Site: brandenburg
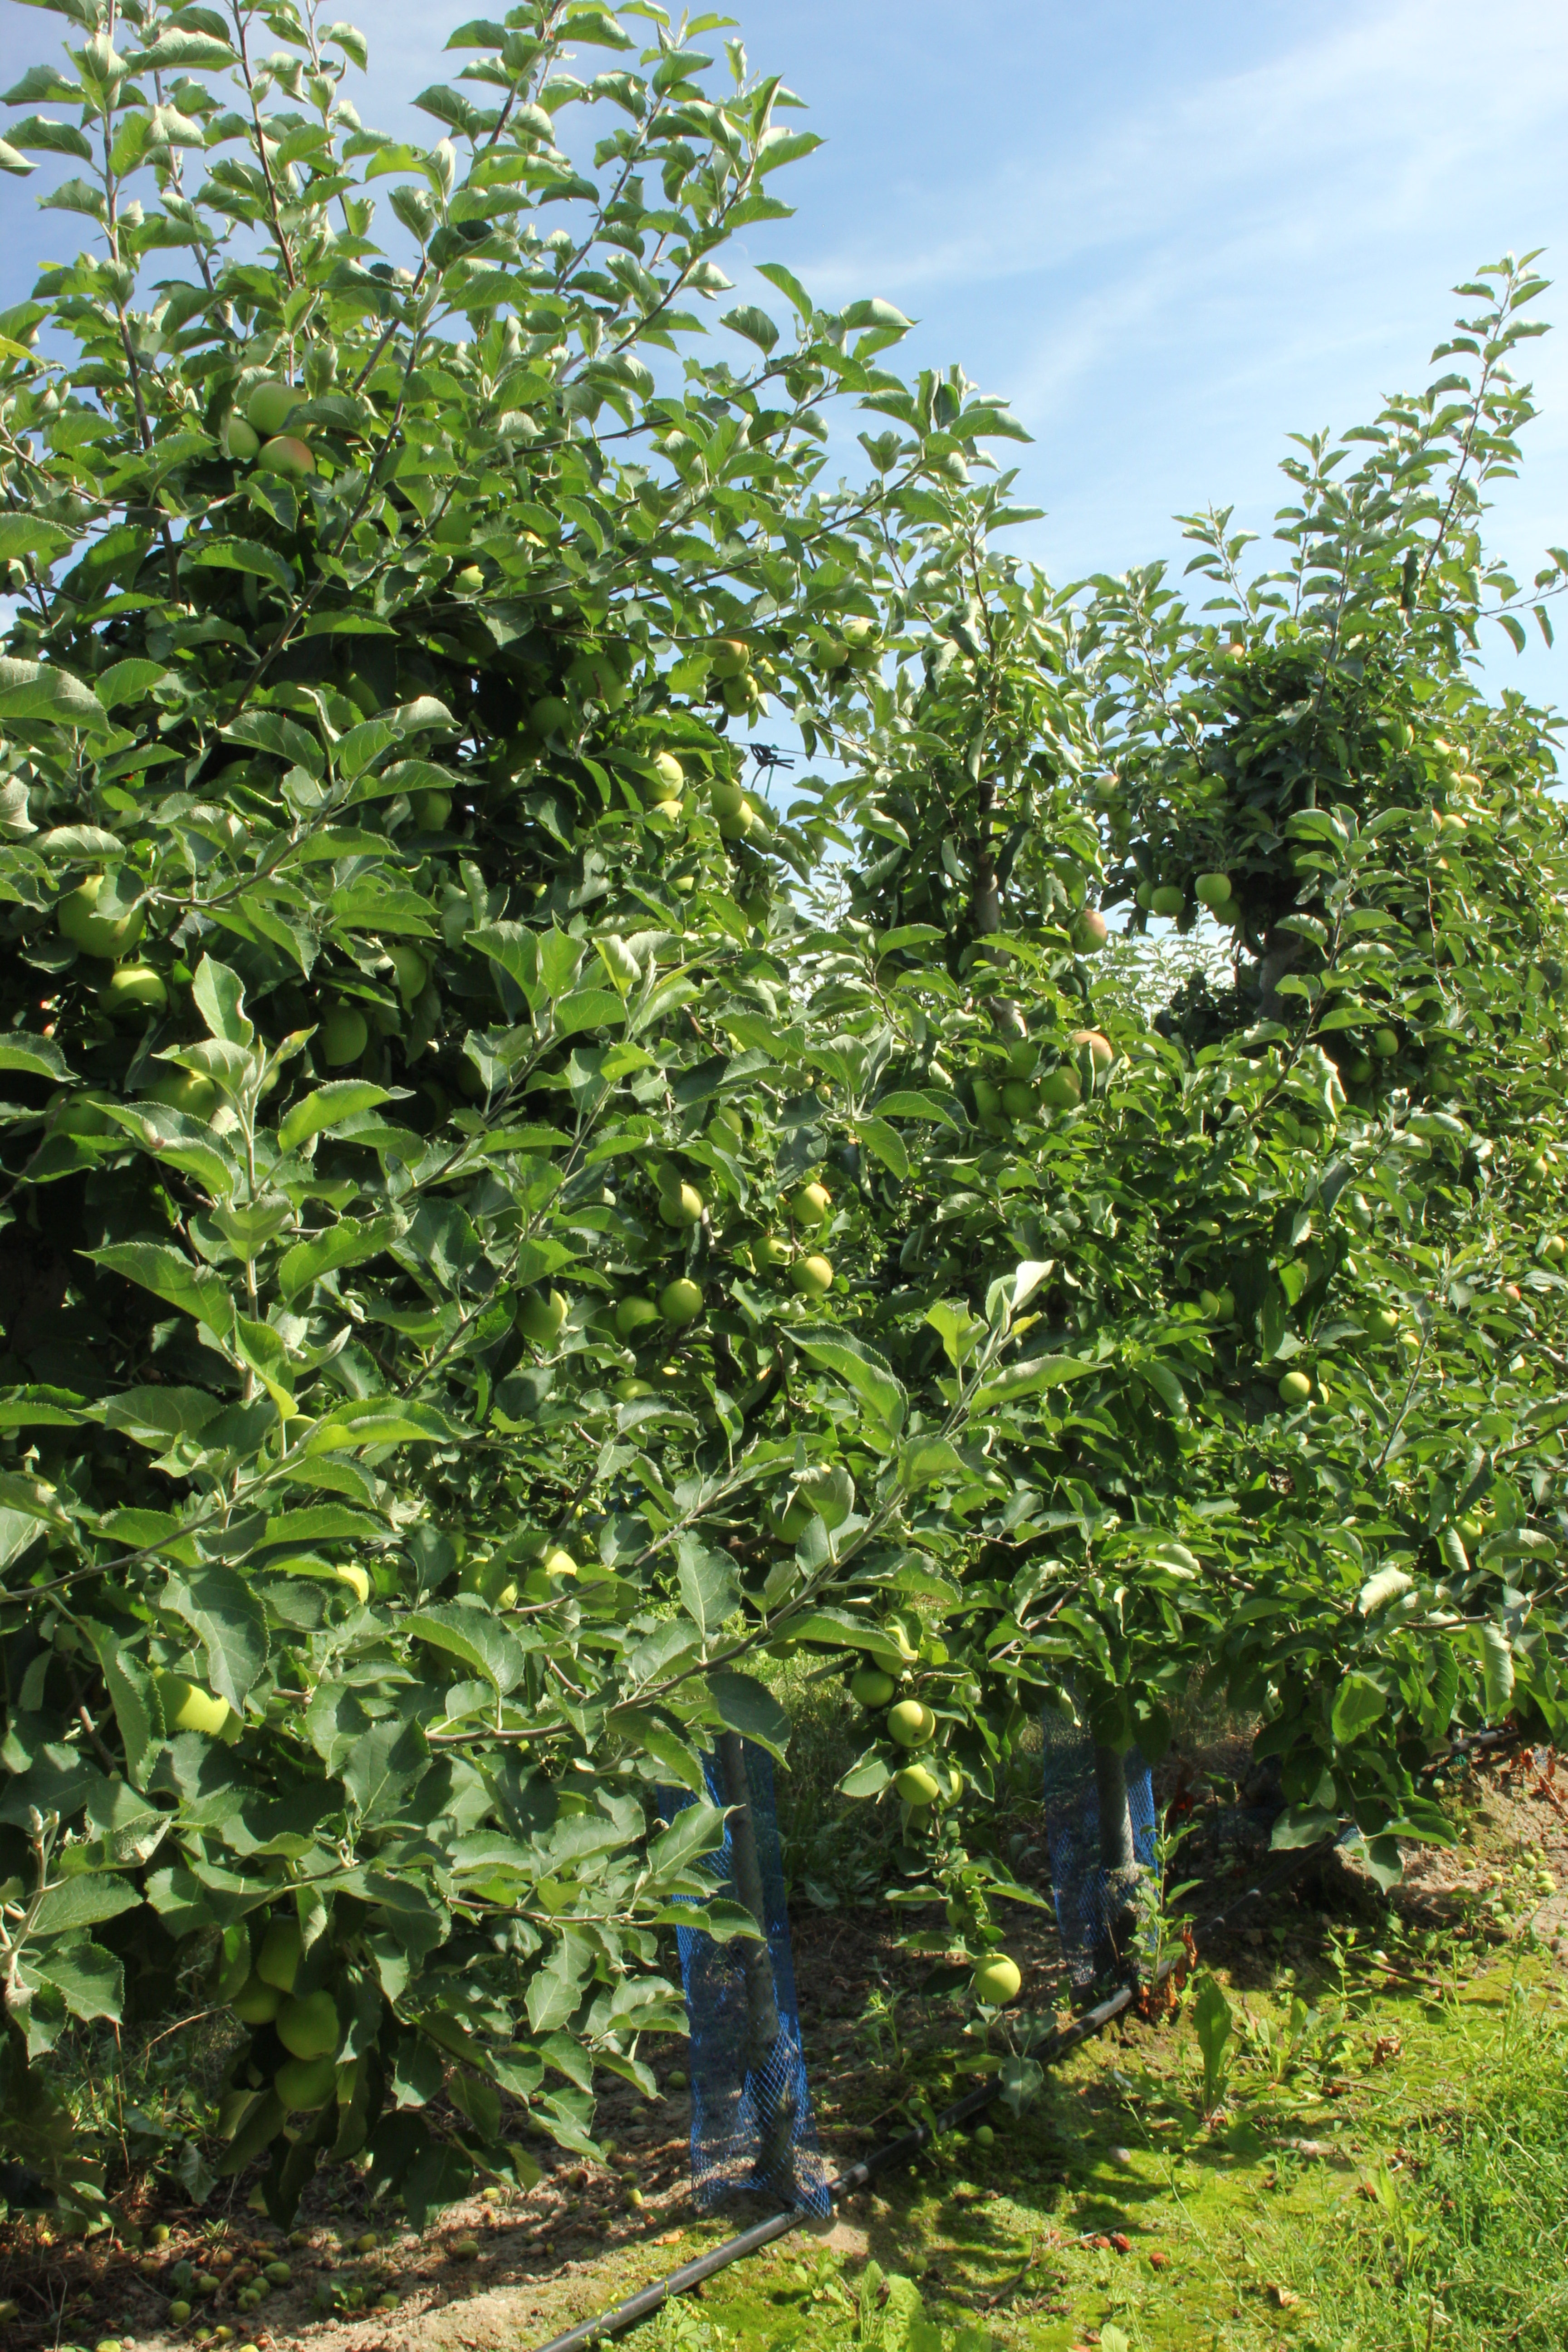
Growth stage (BBCH 77): Development of fruit